Radiotelevisión del Principado de Asturias

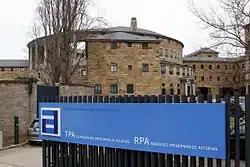
Headquarters of the RTPA in the Laboral University, in Gijón.

Radiotelevisión del Principado de Asturias (RTPA; Asturian: "Radiotelevisión del Principáu d'Asturies") is a public broadcasting company within the Asturias created in 2005. Since 2011, its general director is Antonio Virgili.